Marilyn Milian

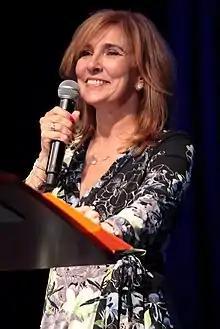
Milian in 2017

Marilyn Milian (born May 1, 1961), known professionally as Judge Milian, is an American television personality, lecturer, retired Florida Circuit Court judge and court-show arbitrator. For 22 seasons from March 12, 2001 to July 21, 2023, Milian starred in the American courtroom television series "The People's Court", replacing Jerry Sheindlin. "Justice for the People with Judge Milian," where Milian hears cases presented by actors improvising as litigants, premiered in the fall of 2023.